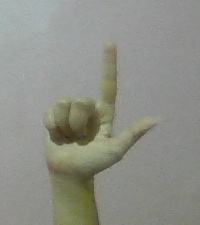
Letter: laam